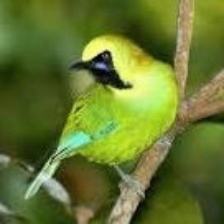
Species: BORNEAN LEAFBIRD
Scientific name: CHLOROPSIS KINABALUENSIS